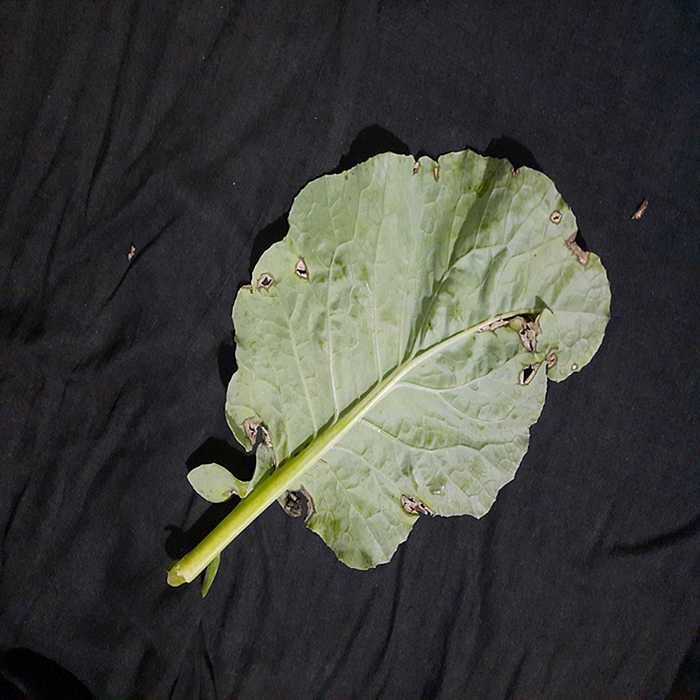
Plant: Cauliflower
Label: Downy mildew